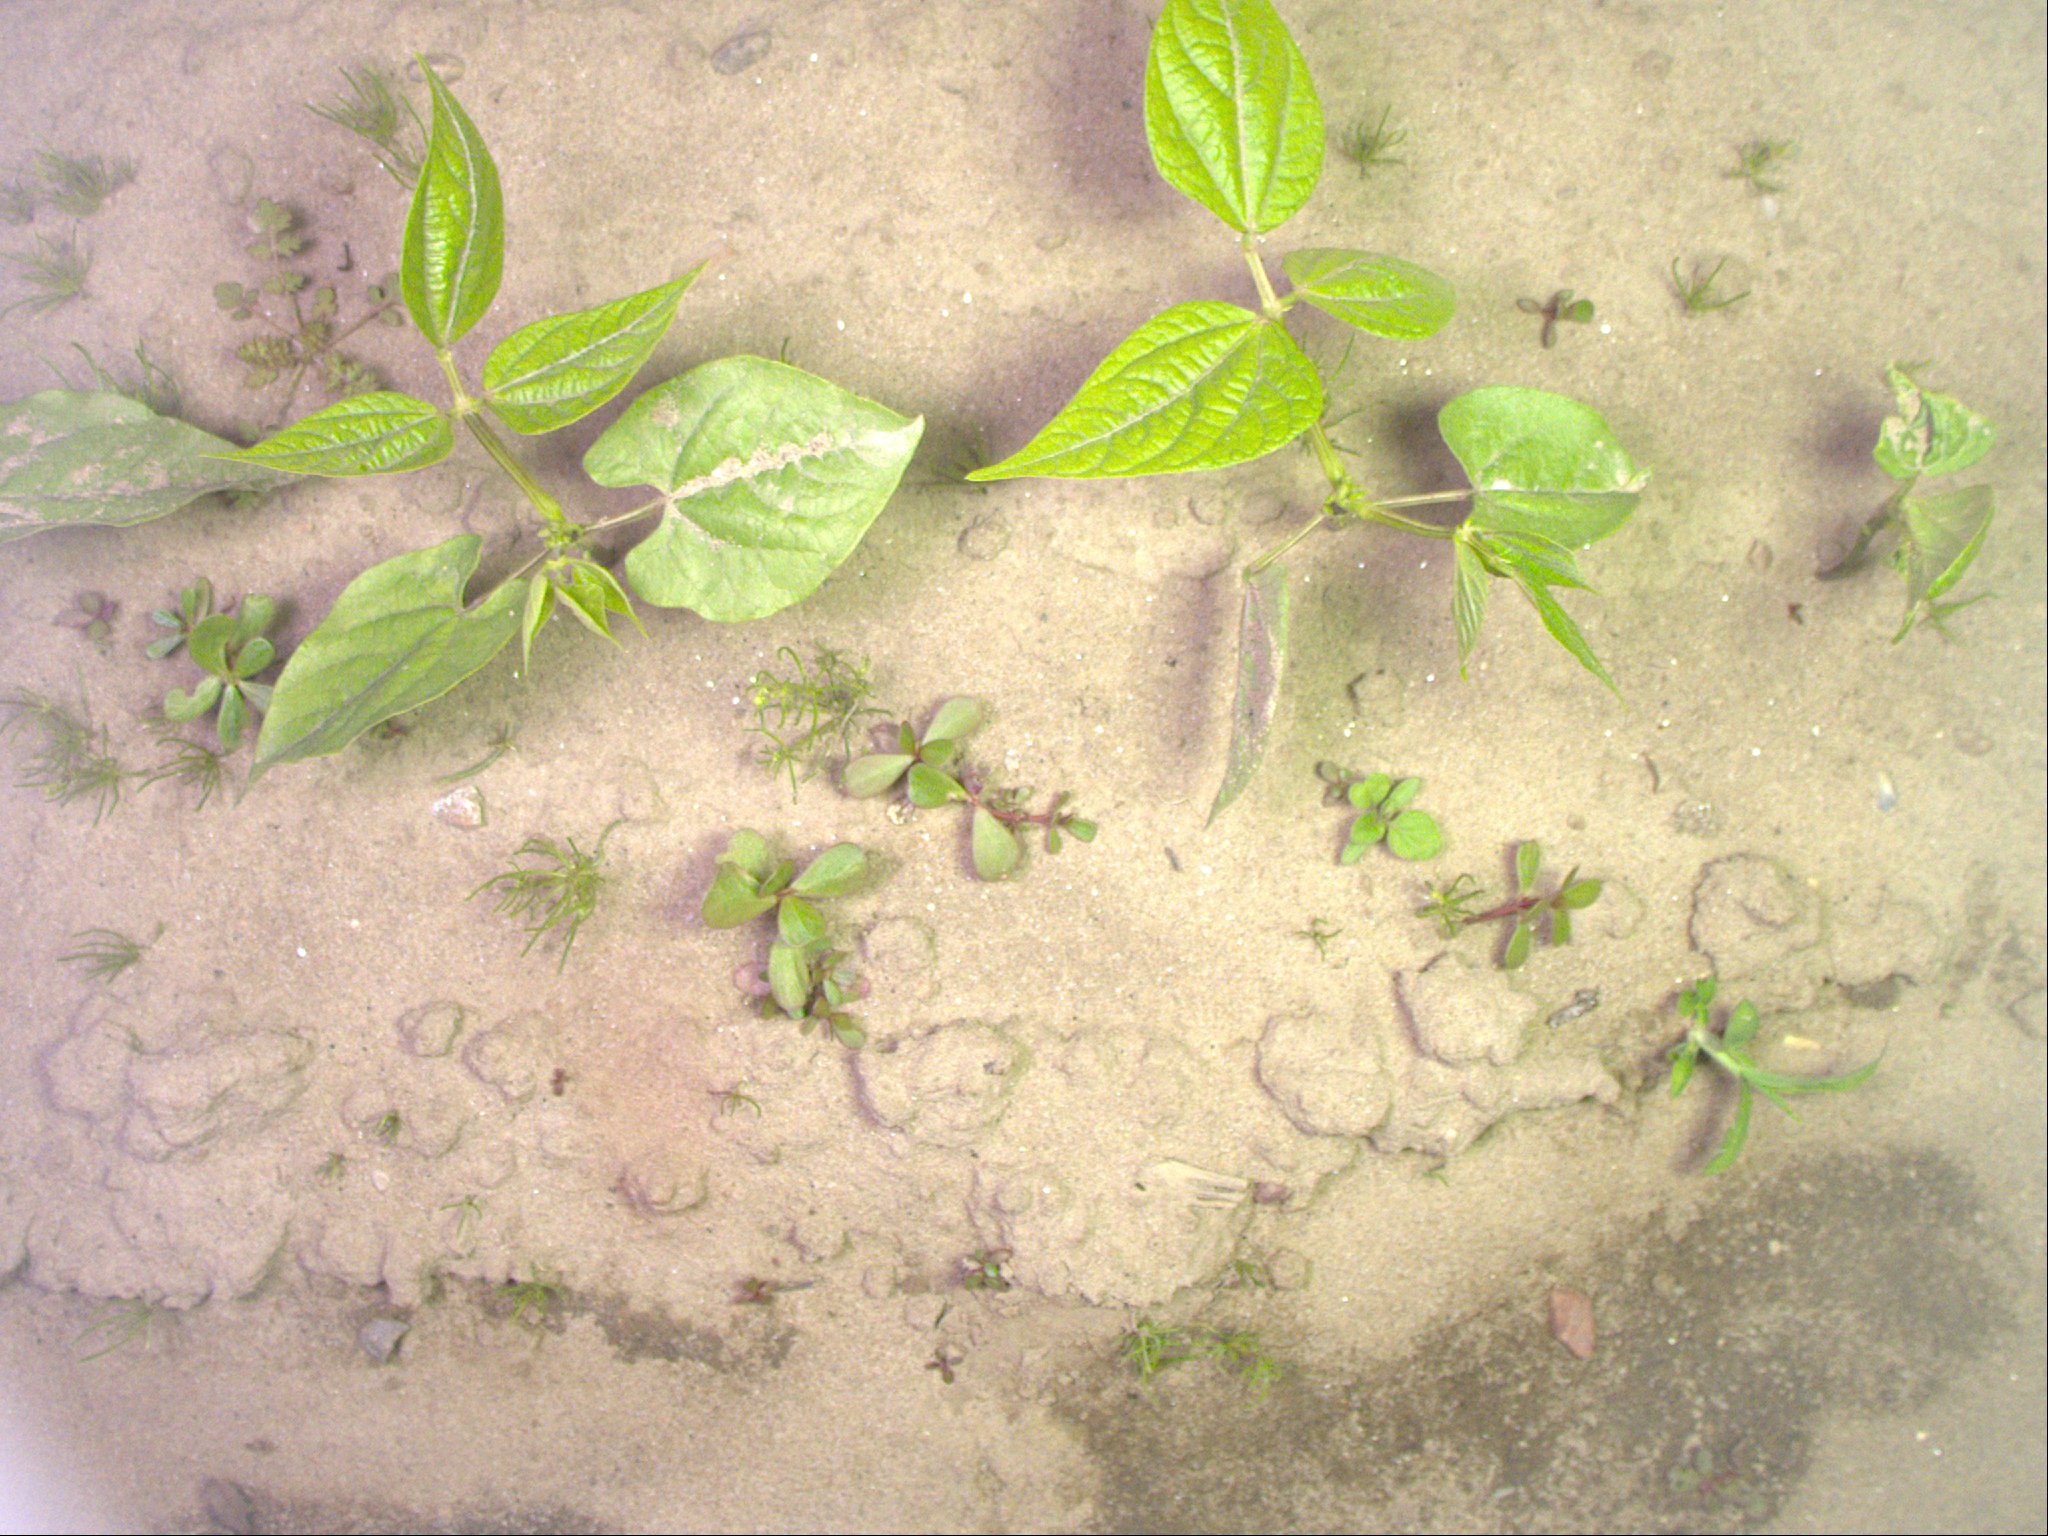
Crop: bean
Objects: bean, stem_bean, bean, bean, stem_bean, stem_bean